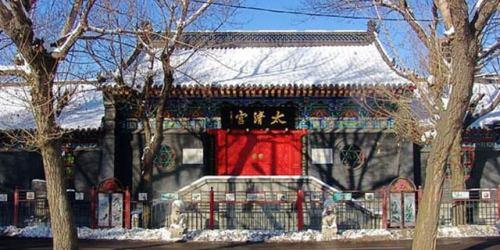
地标名称：太清宫
所在城市：沈阳市·大东区